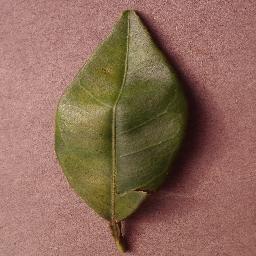
Label: Orange___Haunglongbing_(Citrus_greening)